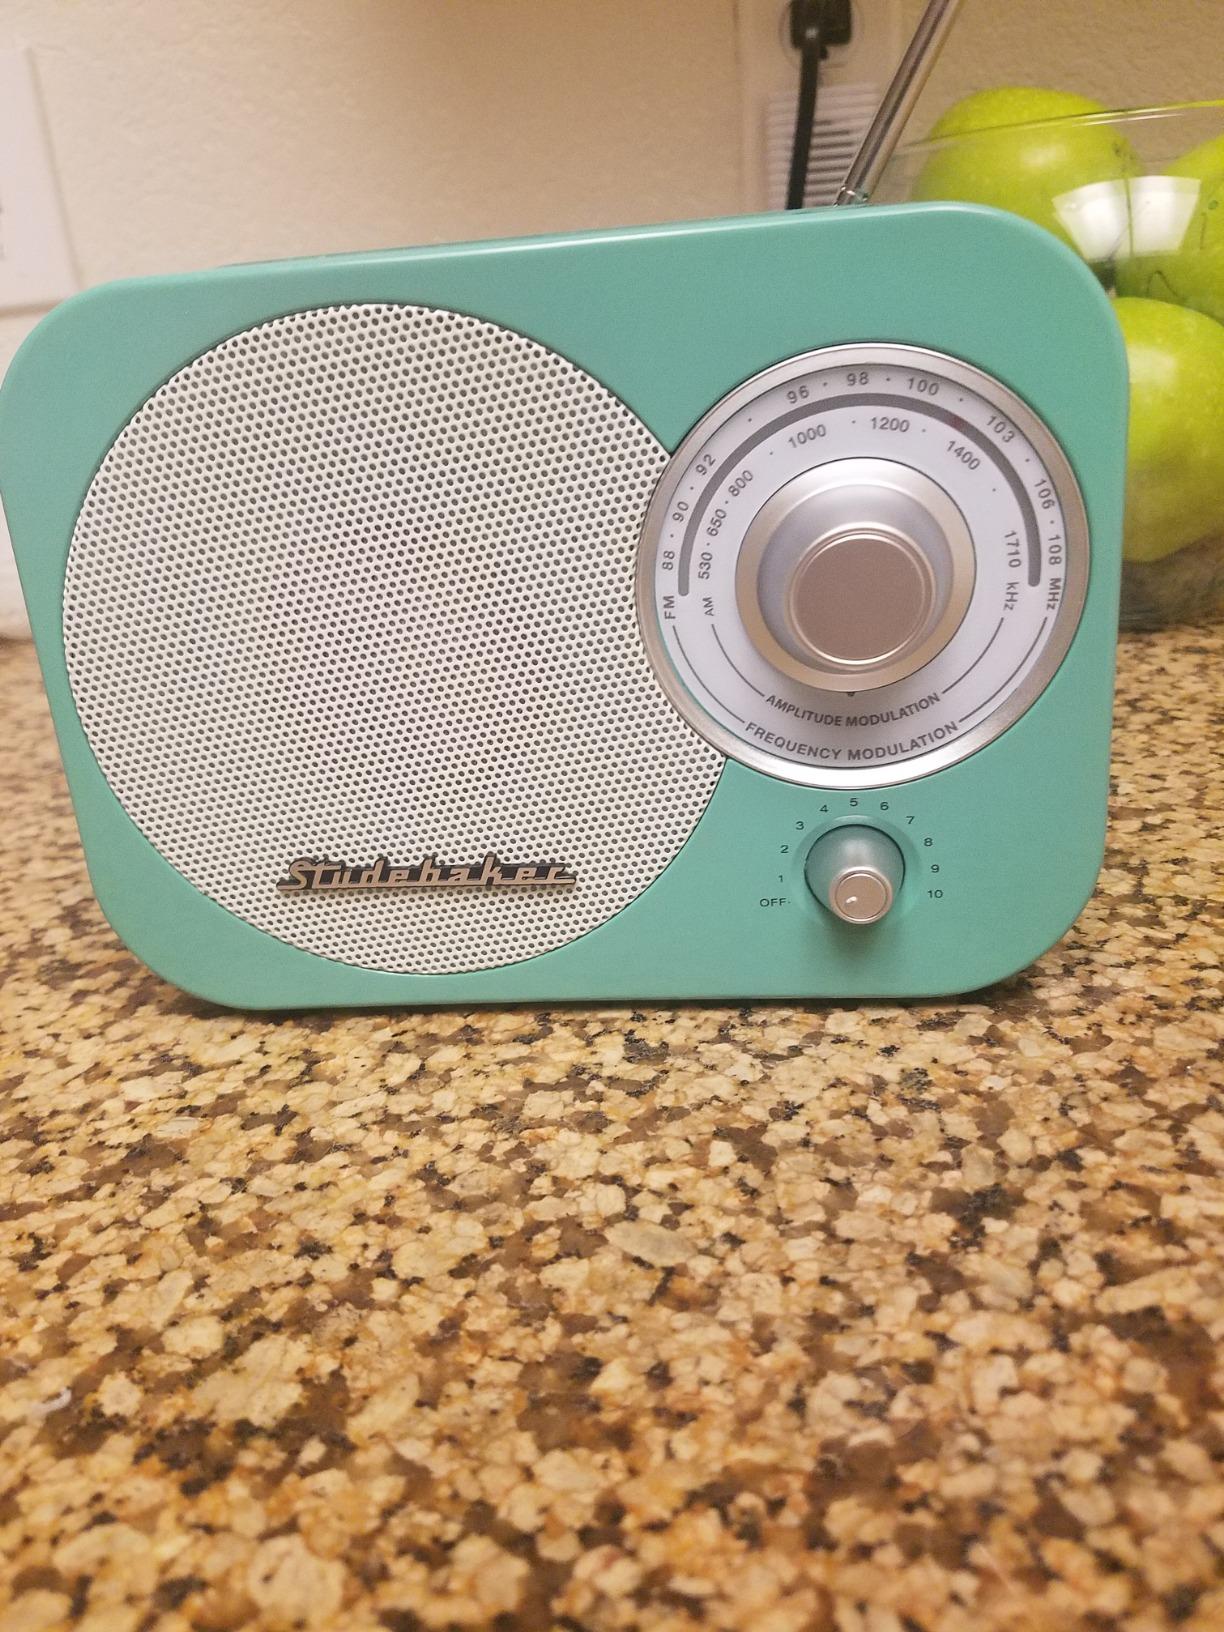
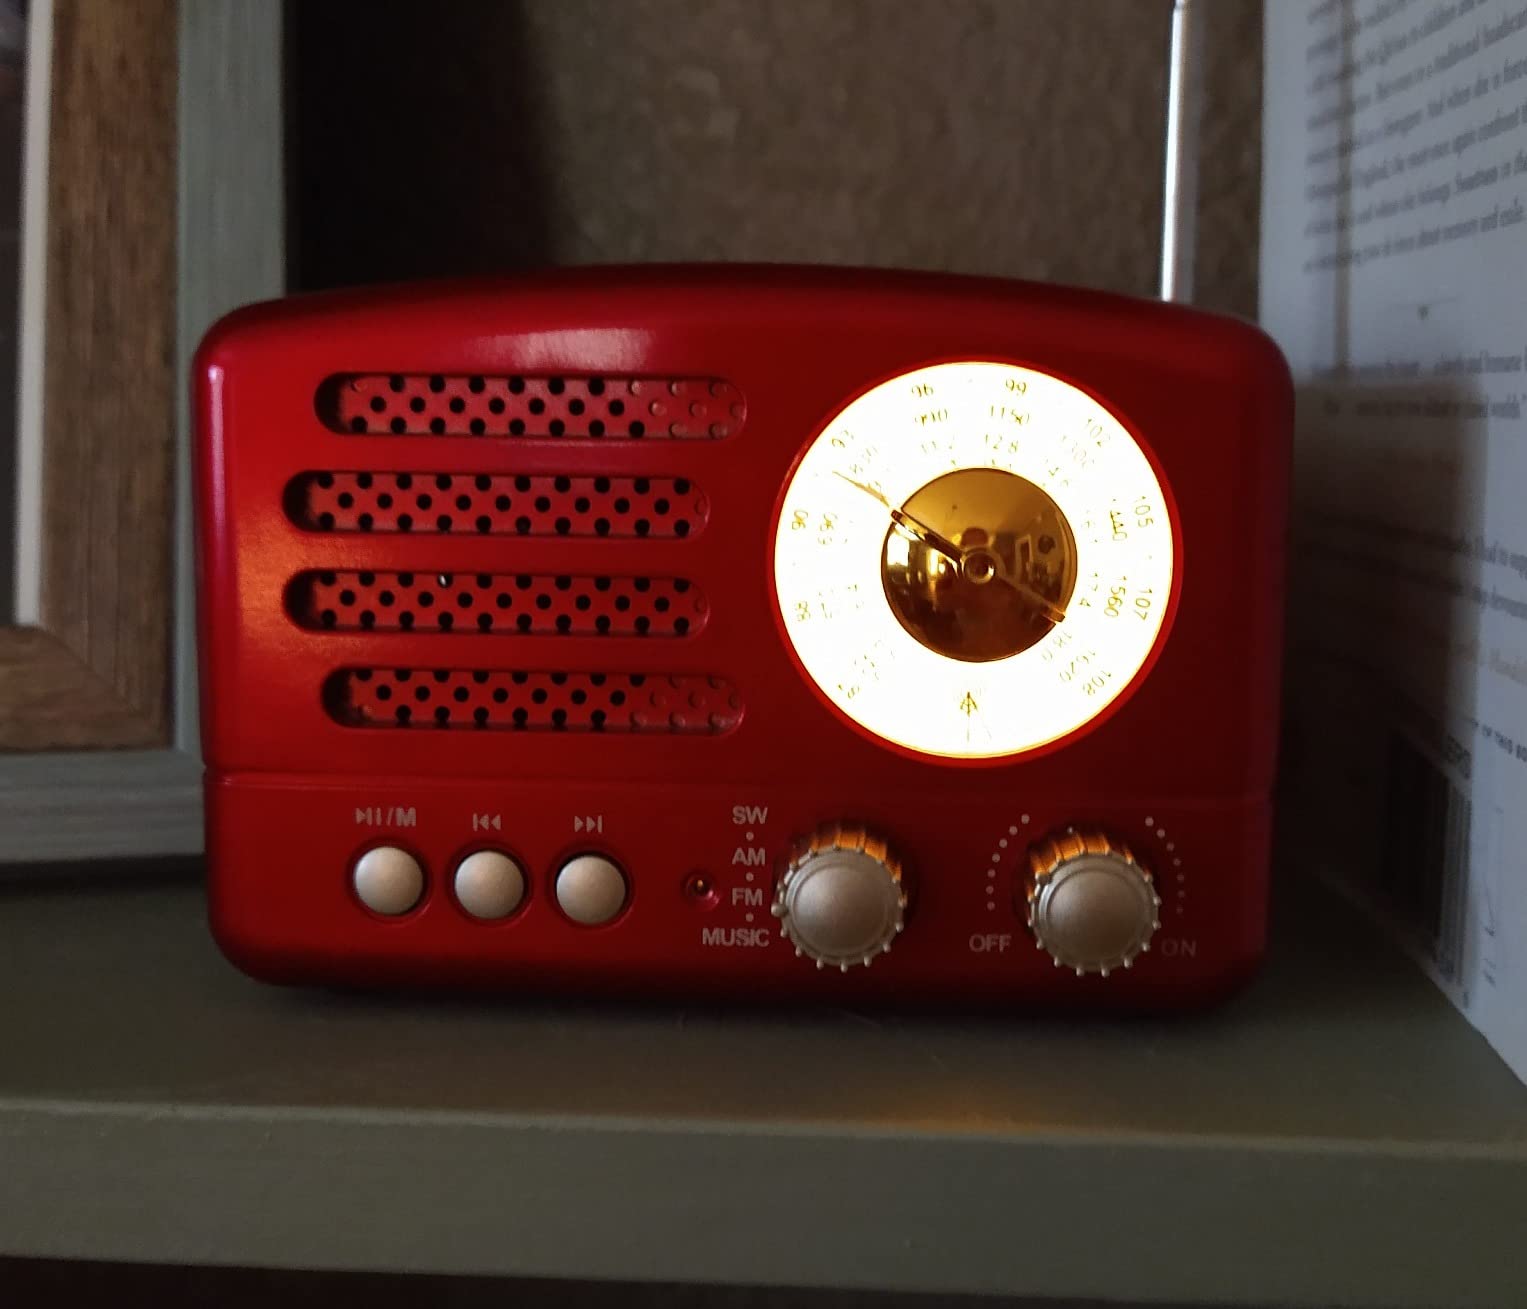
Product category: radio
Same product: no